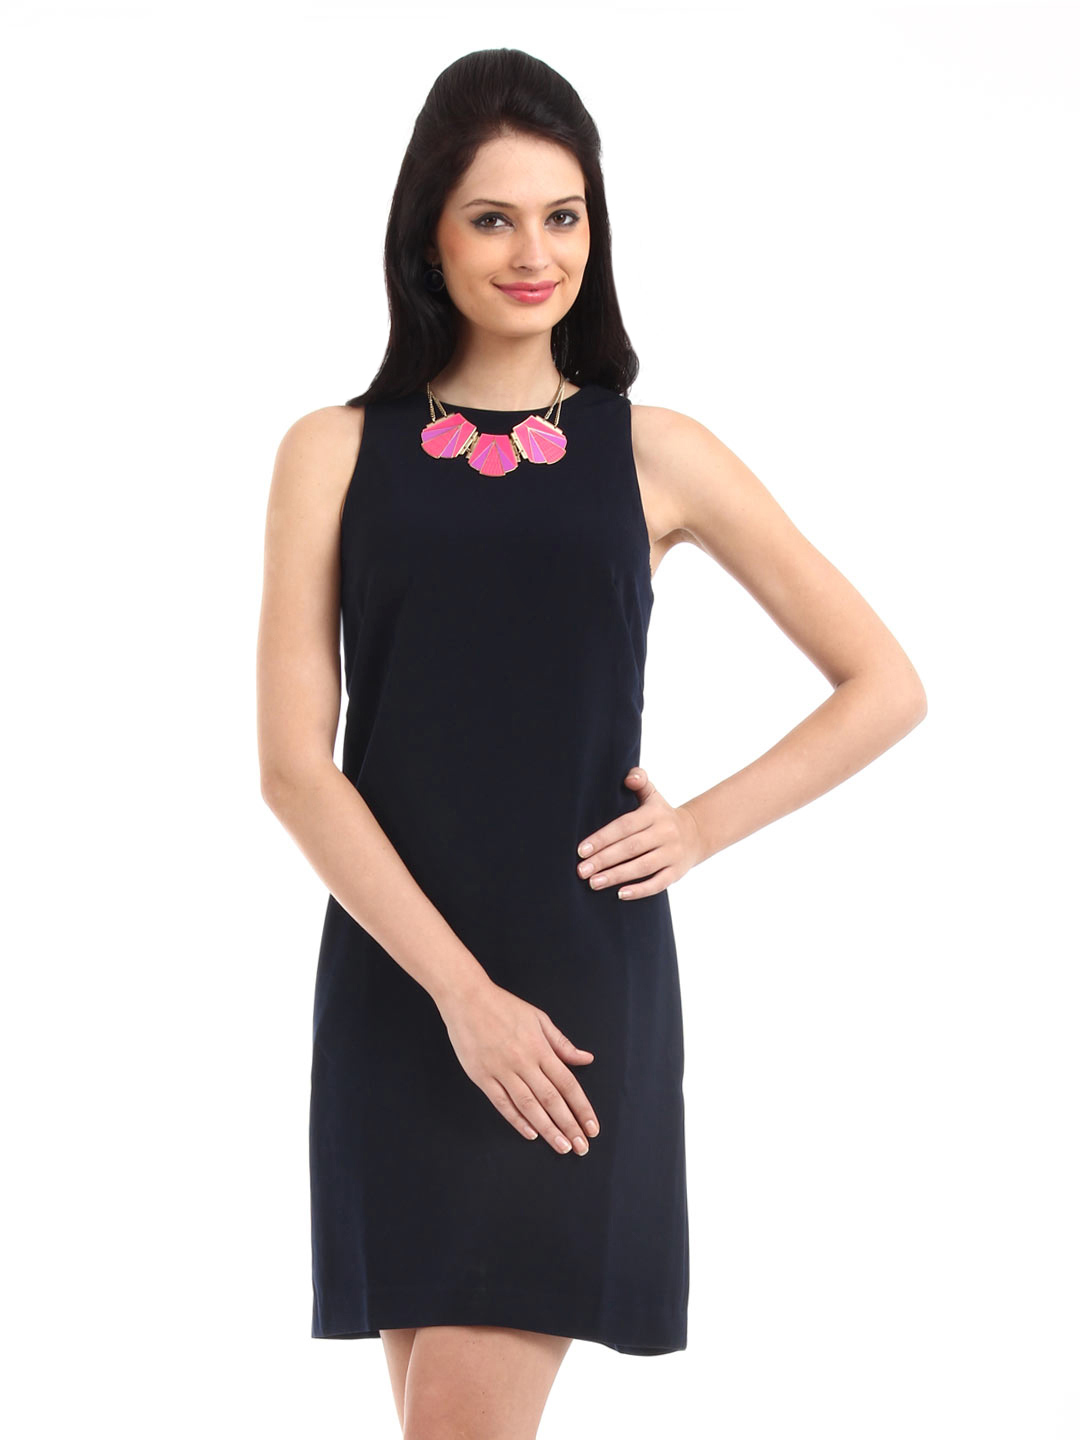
Avirate Women Navy Blue Dress
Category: Apparel / Dress / Dresses
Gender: Women
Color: Navy Blue
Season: Fall 2012
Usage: Casual